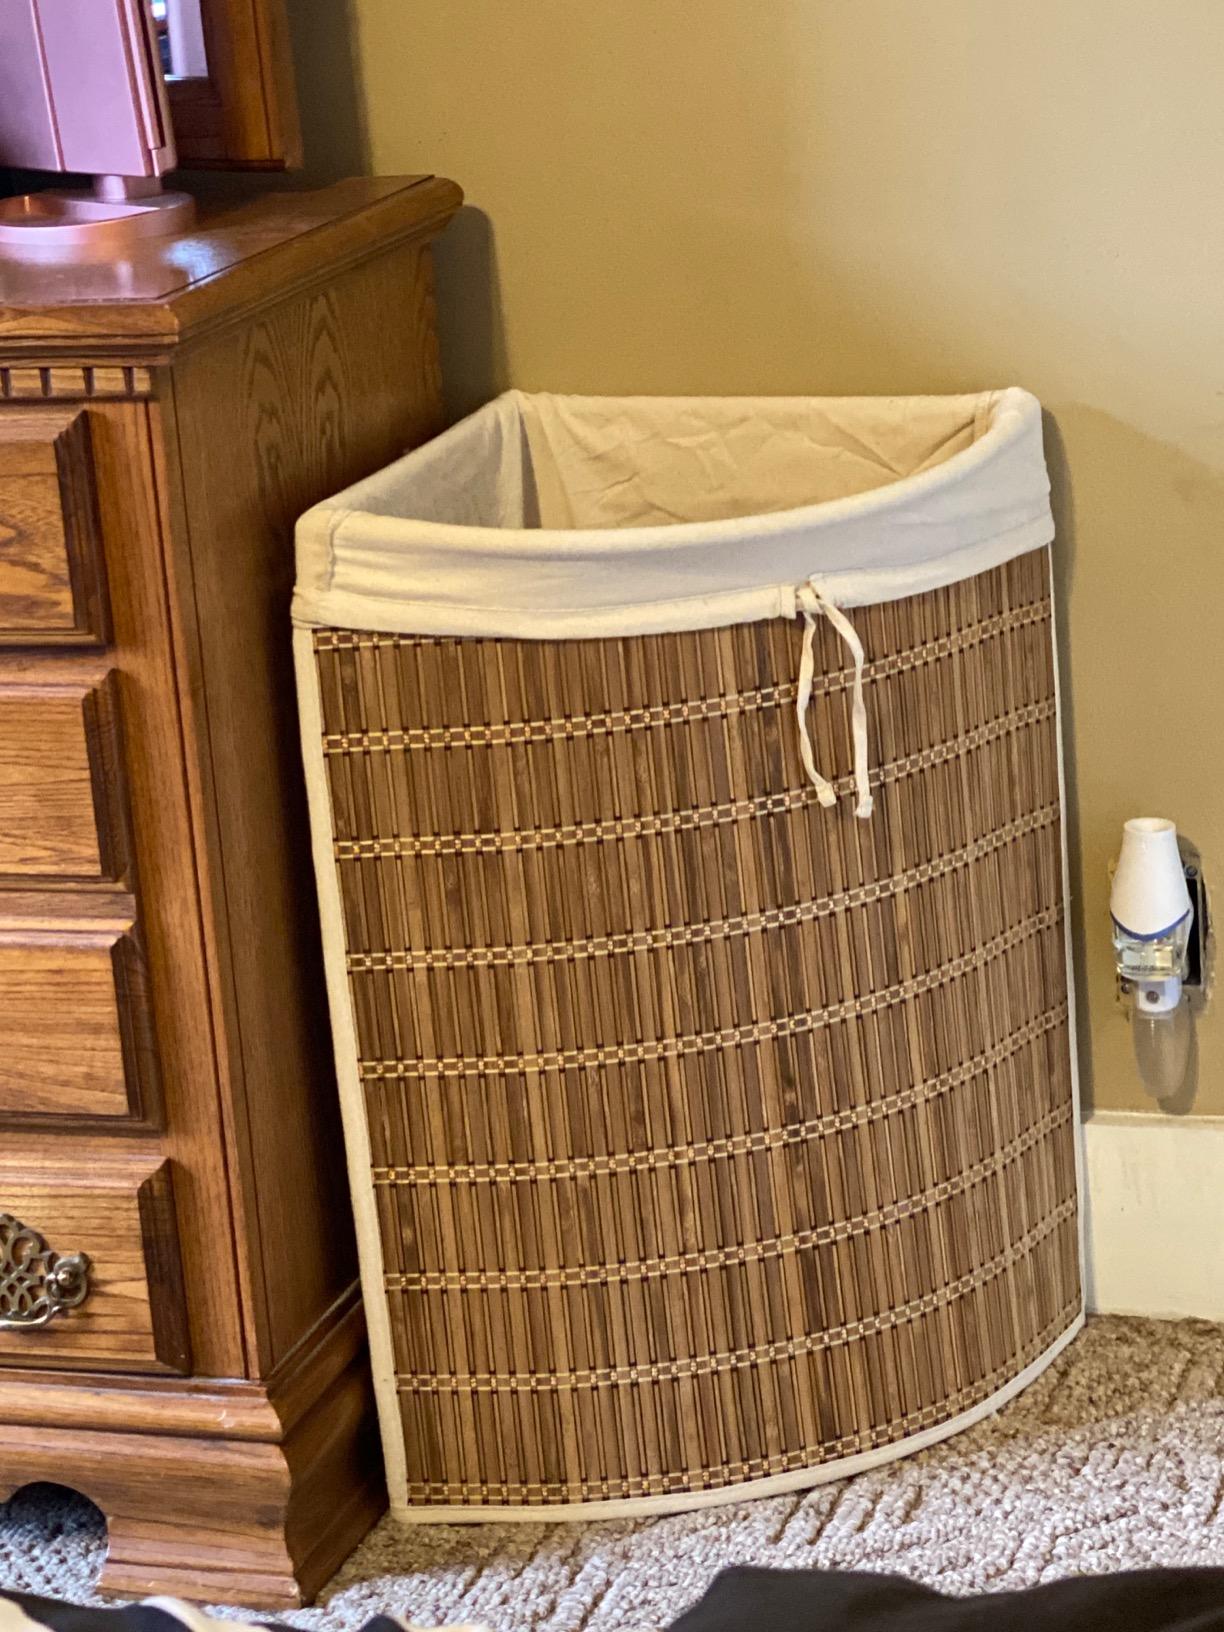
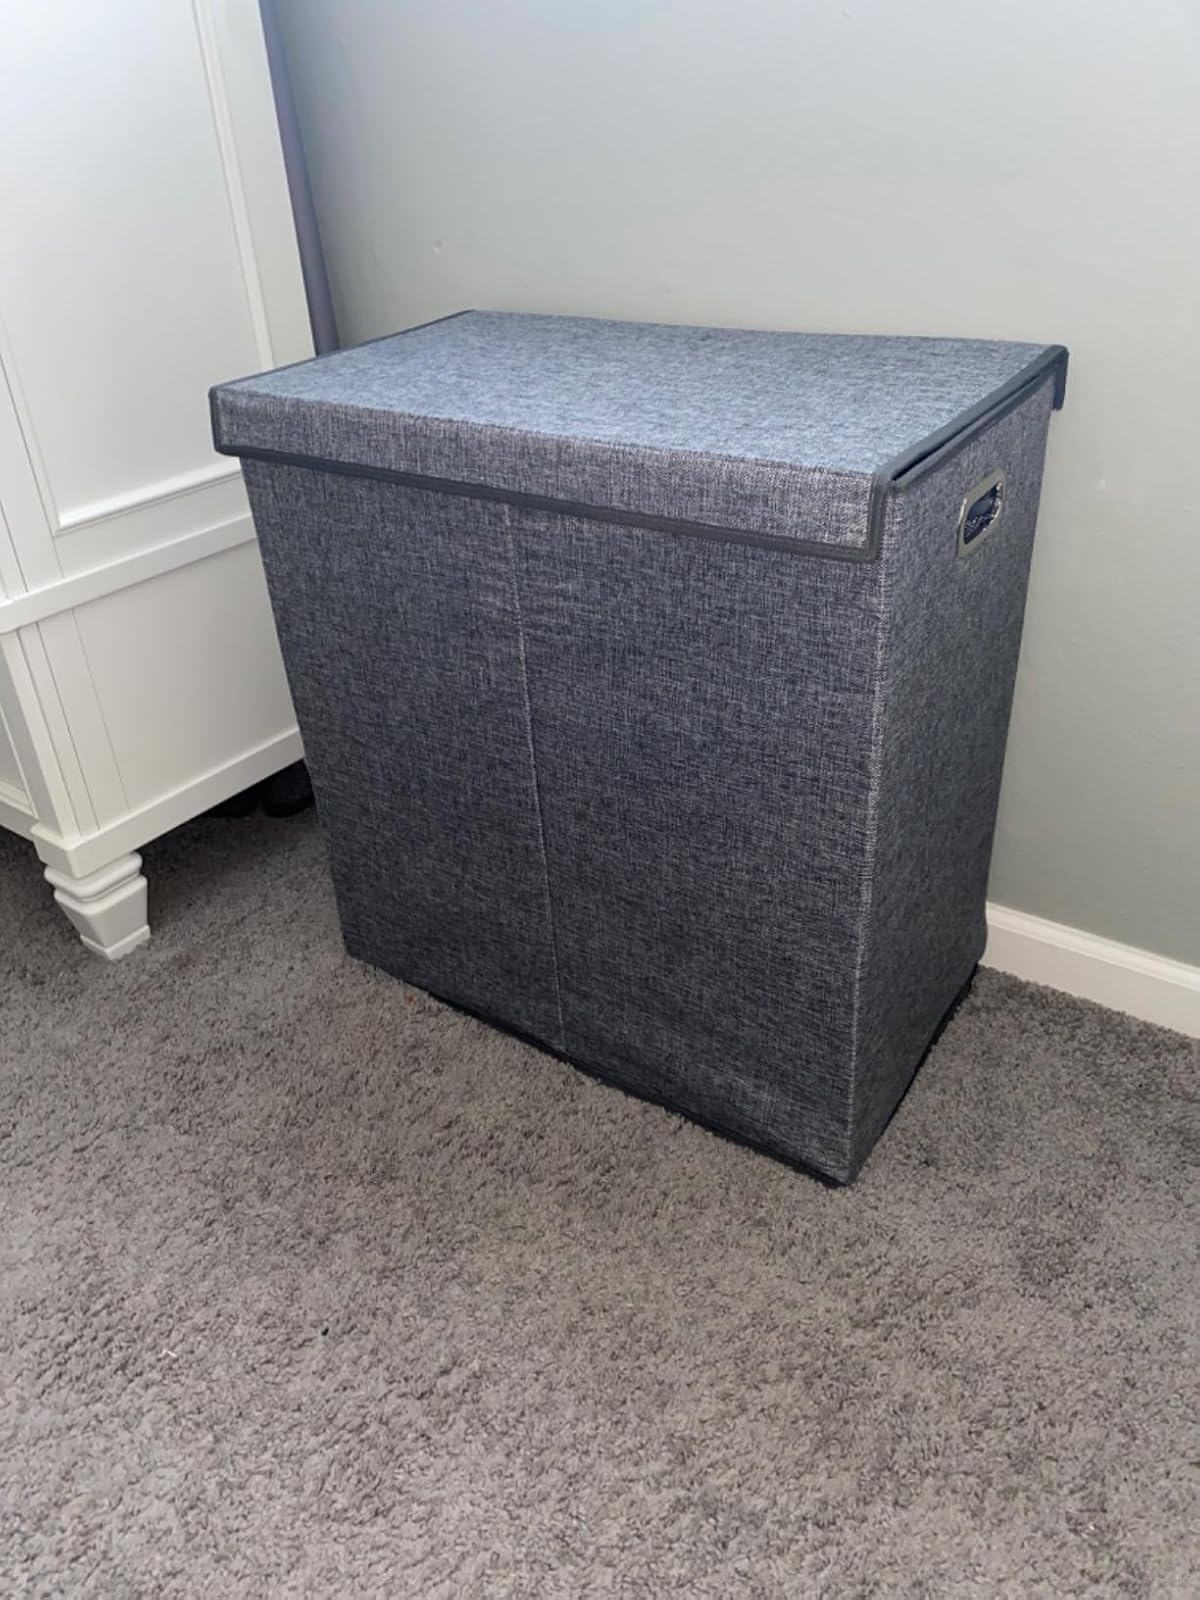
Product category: items_hamper
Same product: no